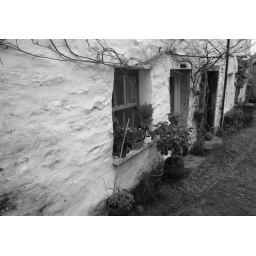
Had to make a small house so I didn't get the for sale sign in